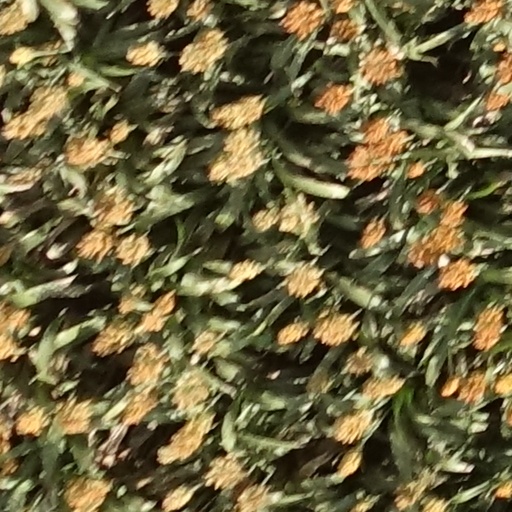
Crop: sorghum